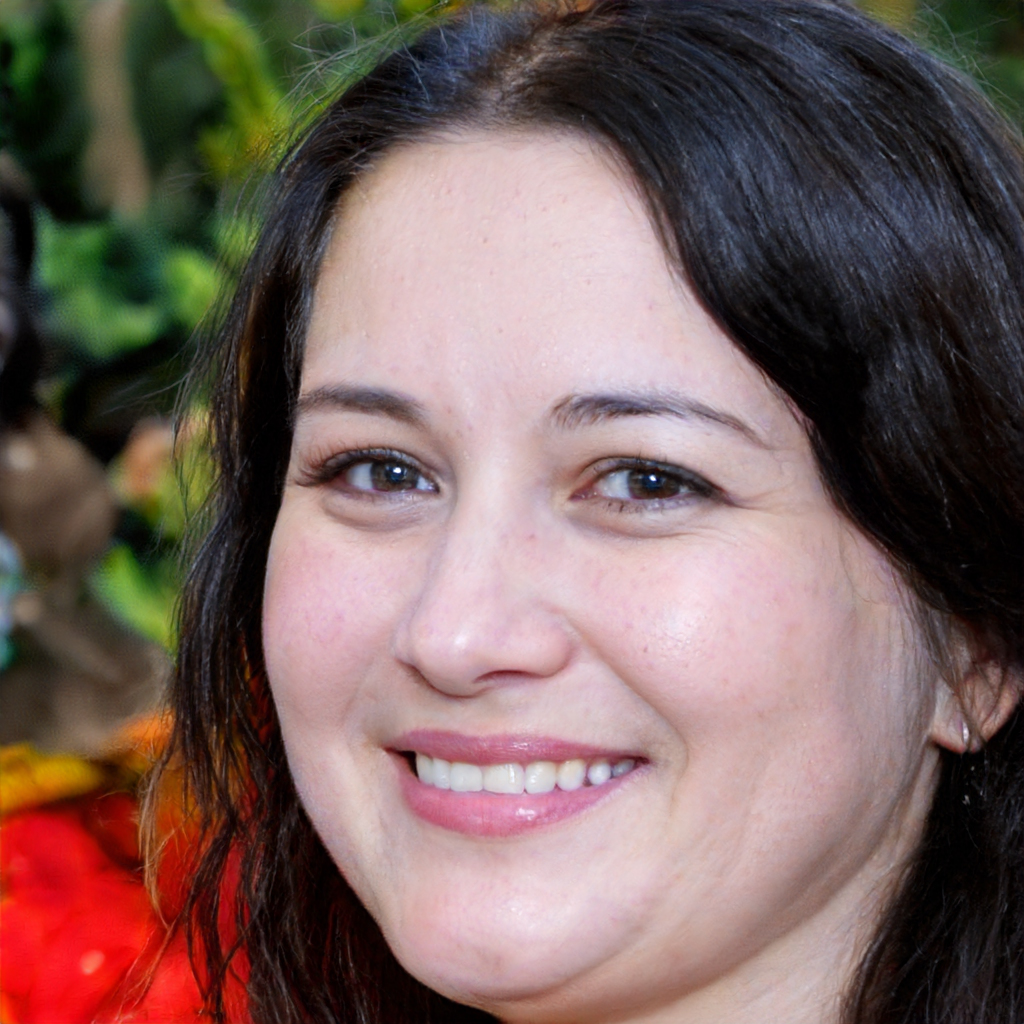
Gender: Female